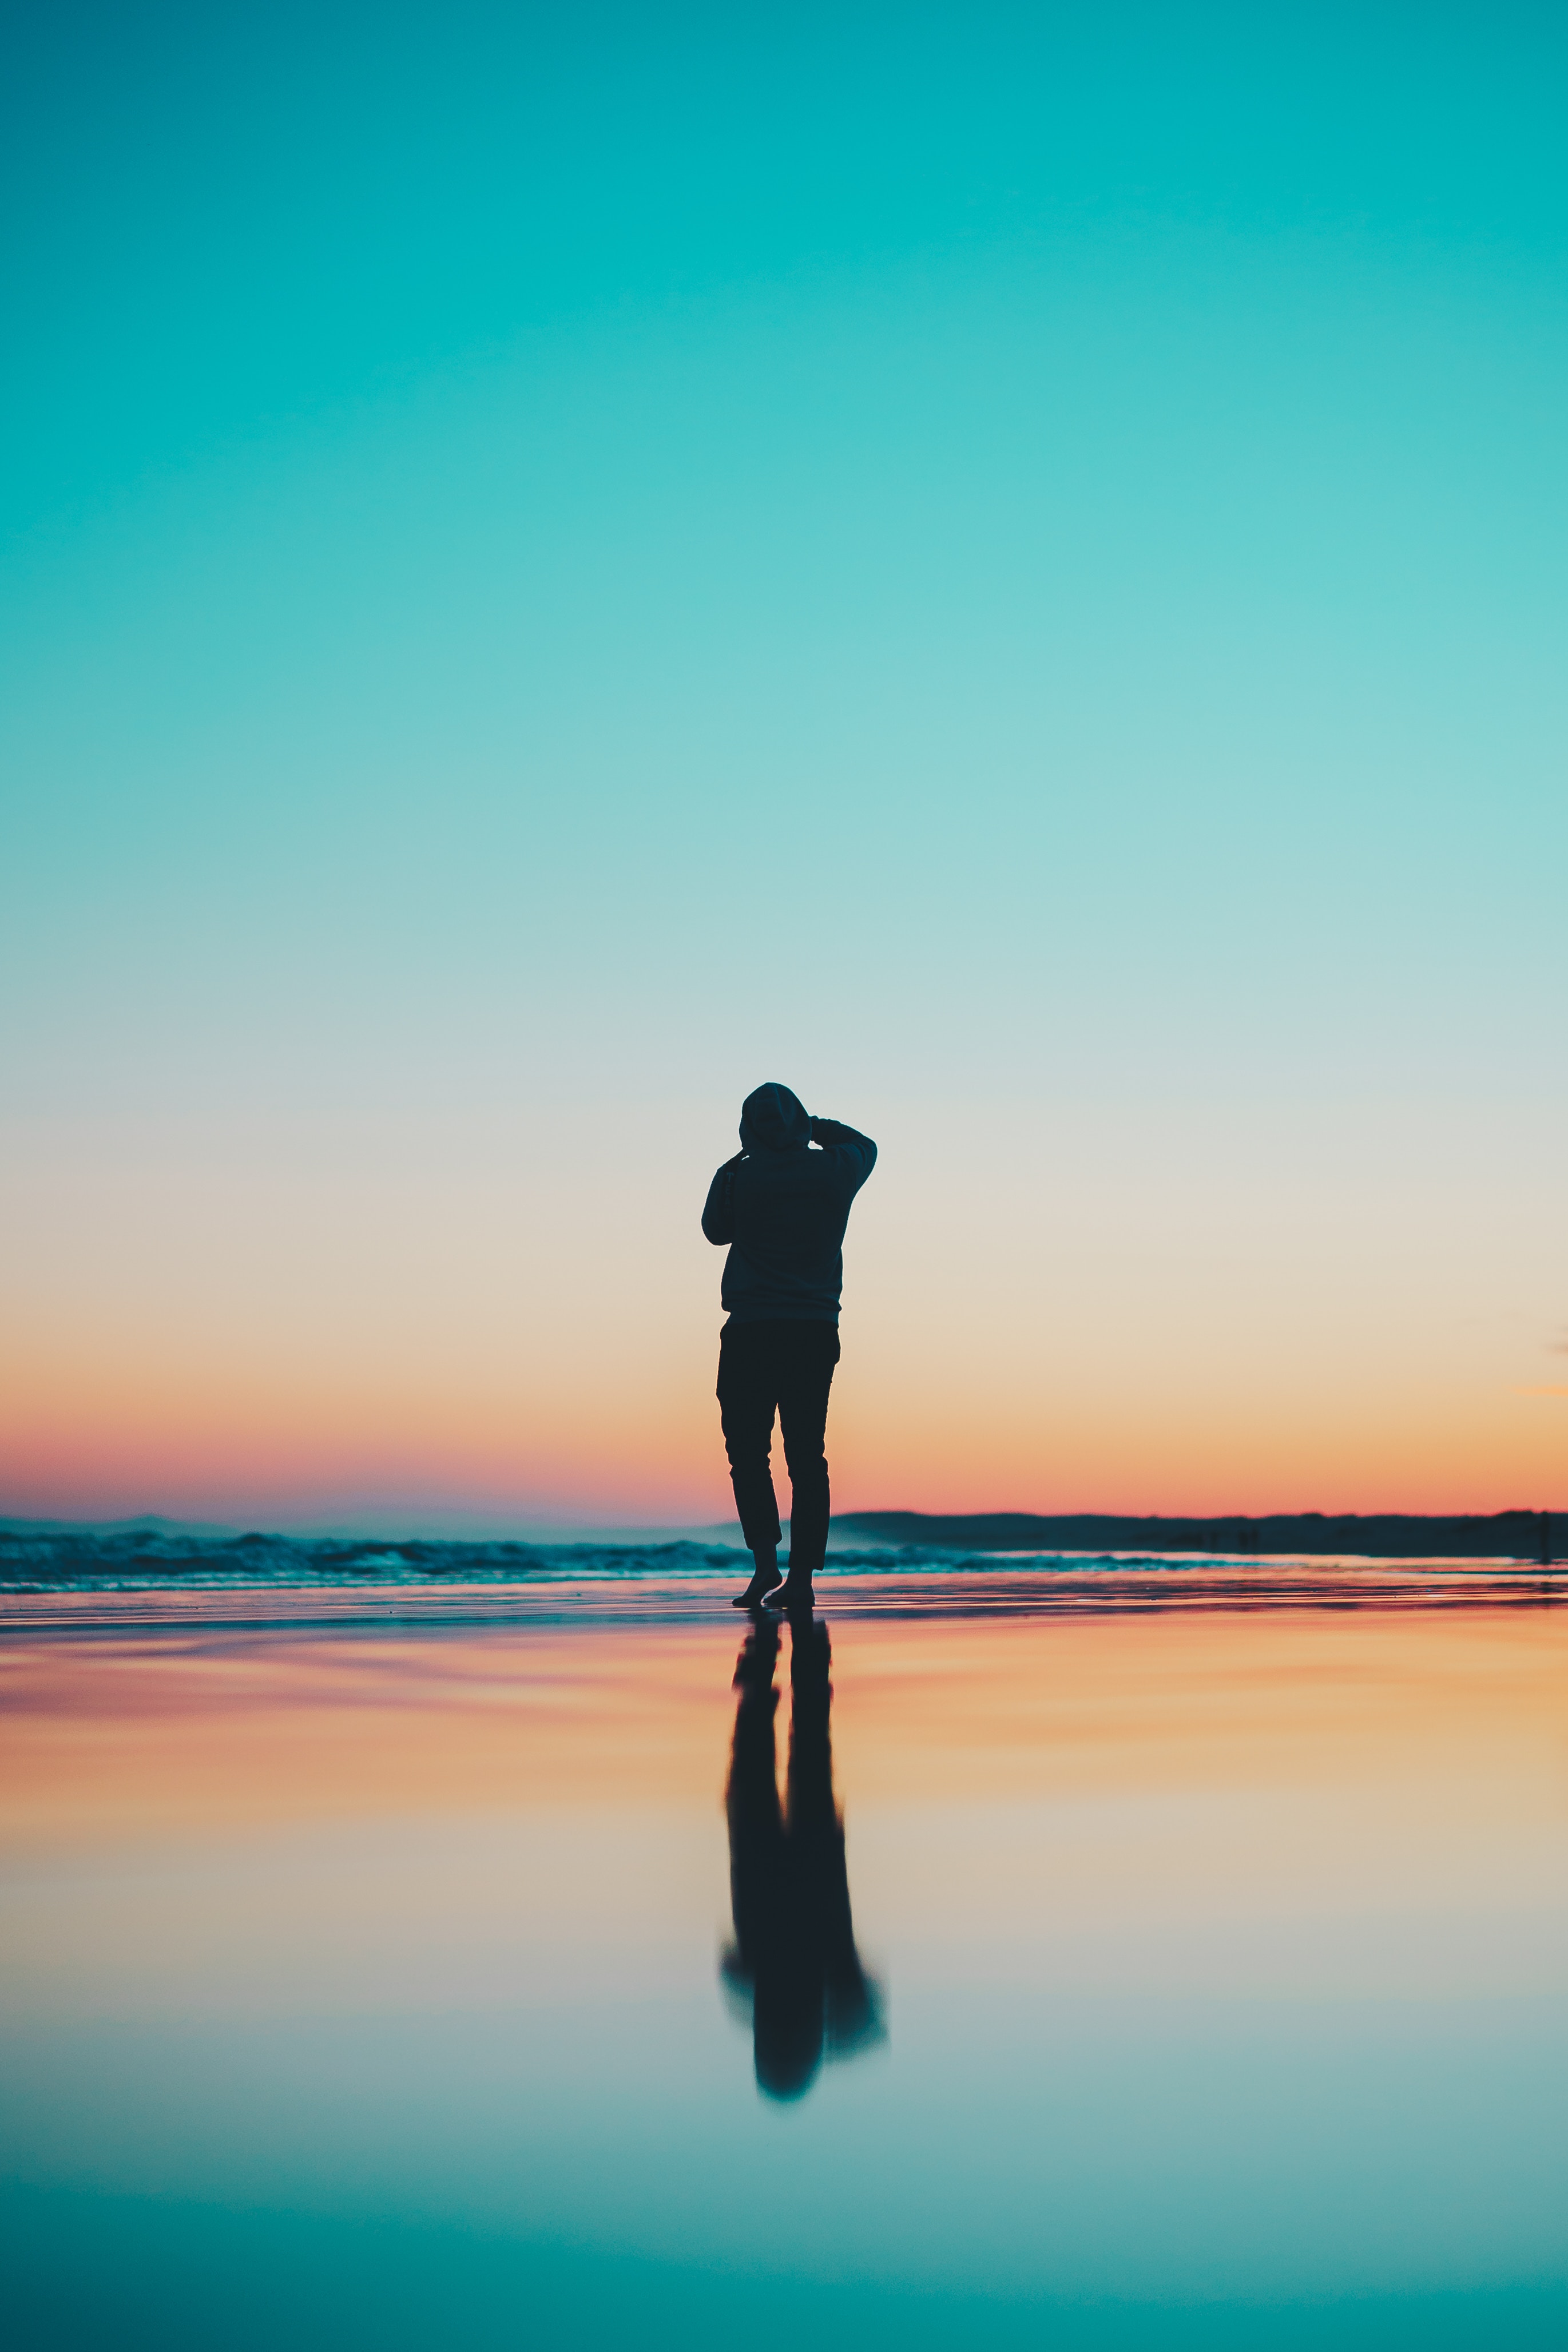
beach, sea, water, sand, ocean, horizon, silhouette, sky, girl, sun, sunrise, sunset, sunlight, morning, shore, summer, vacation, dusk, daytime, standing, evening, reflection, calm, leisure, fun, happiness, stock photography, atmosphere of earth